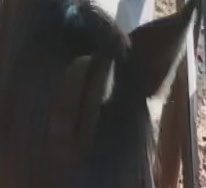
Face region: ears (position_of_ears)
Pain indicator: not_present